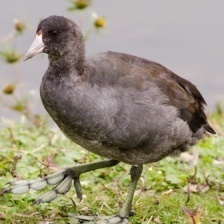
Species: AMERICAN COOT
Scientific name: FULICA AMERICANA